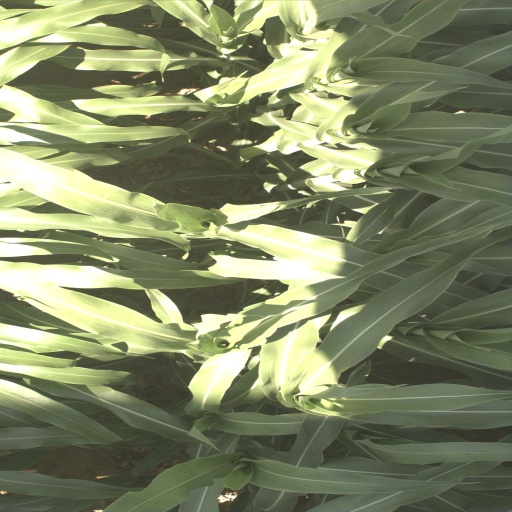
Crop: sorghum